Mihail Sadoveanu

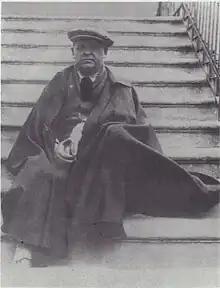
Sadoveanu on the steps of his house in Copou

Another unifying element in Sadoveanu's creation is his recourse to literary types. As early as 1904, Maiorescu praised the young raconteur for accurately depicting characters in everyday life and settings. Tudor Vianu stressed that, unlike most of his Realist predecessors, Sadoveanu introduced an overtly sympathetic view of the peasant character, as "a higher type of human, a heroic human". He added: "Simple, in the sense that they are moved by a few devices [which] coincide with the fundamental instincts of mankind, [they] are, in general, mysterious." In this line, Sadoveanu also creates images of folk sages, whose views on life are of a Humanist nature, and often depicted in contrast with the rationalist tenets of Western culture. Commenting on this aspect, Sadoveanu's friend George Topîrceanu believed that Sadoveanu's work transcended the "more intellectual [and] more artificial" notion of "types", and that "he creates [...] humans." The main topic of his subsequent work, Sandqvist argues, was "an archaic world where the farmers and the landlords were free men with equal rights" (or, according to Simuț, "a utopia of archaic heroism").